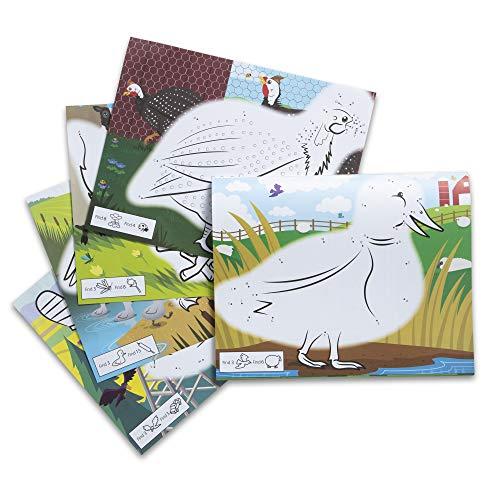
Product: Melissa & Doug Dot-to-Dot# & Letter Coloring Pad 3 Pack (ABC Farm, 123 Pets, ABC-123 Wild Animals)
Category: Toys & Games | Games & Accessories | Board Games
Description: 3 jumbo connect-the-dots coloring pads ABC farm, 123 pets, abc-123 wild animals.
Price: $12.74
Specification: ProductDimensions:11x0.8x14inches|ItemWeight:3.25pounds|ShippingWeight:3.25pounds(Viewshippingratesandpolicies)|ASIN:B07ZG7QYR5|Itemmodelnumber:97076|Manufacturerrecommendedage:4-6years